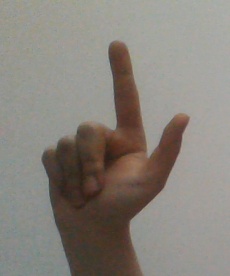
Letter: laam